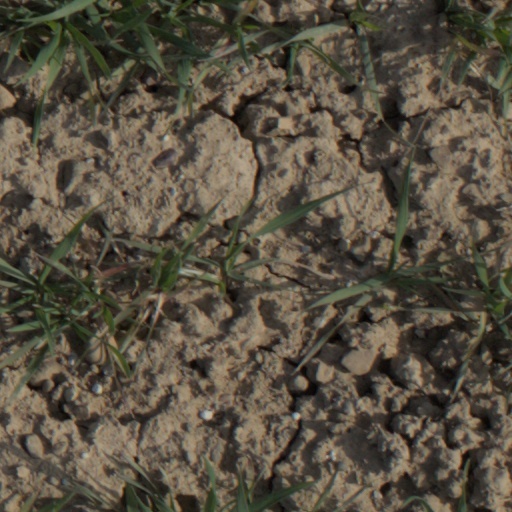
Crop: wheat